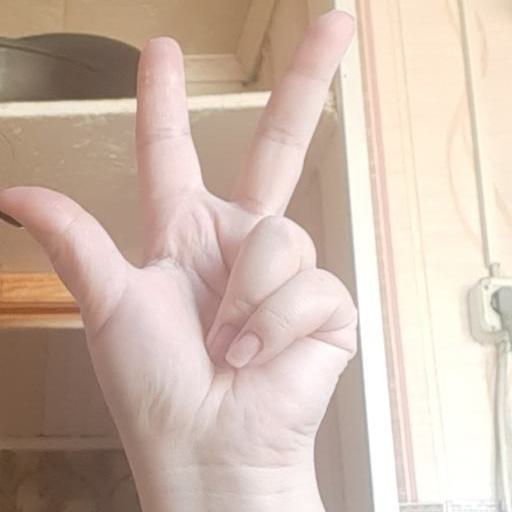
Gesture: three2